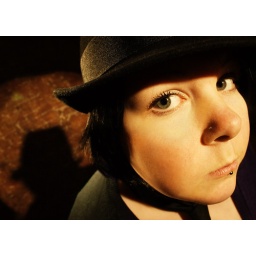
my attempt at hollywood lighting. trying to make it look like it is lit by a sodium street lamp